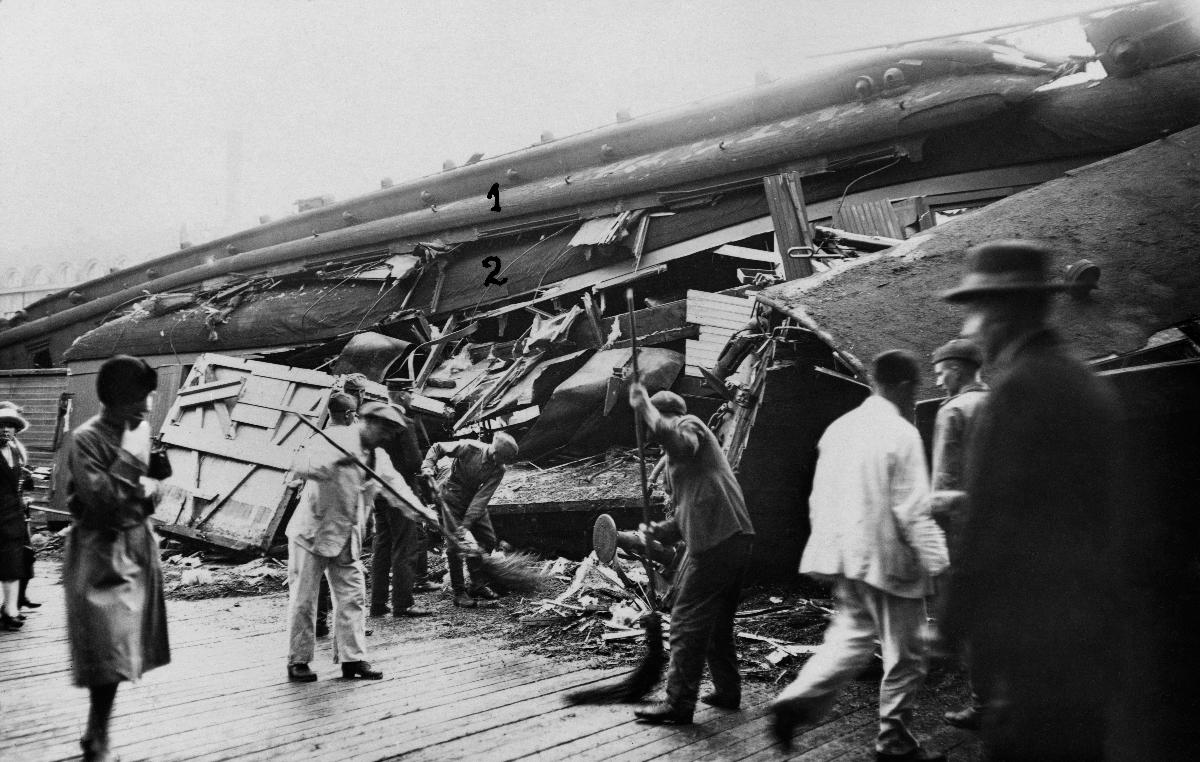
Junaonnettomuus Helsingin rautatieasemalla; Train accident at Helsinki Railway Station
sisällön kuvaus: Junaonnettomuus Helsingin rautatieasemalla 28.8.1926. content description: Train accident at Helsinki Railway Station 28.8.1926.
Kuvaaja: Wikman, A., kuvaaja
Vuosi: 1926
Paikka: Suomi; Suomi, Uusimaa, Helsinki; Helsingin rautatieasema
Aiheet: rautatieonnettomuudet; junat; rautatieasemat; railway accidents; trains; railway stations; järnvägsolyckor; tåg; järnvägsstationer